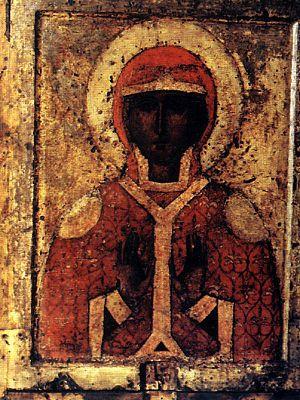
L'icône Fiodorovskaïa de la Mère de Dieu ou icône de Théodore de la Mère de Dieu ou Vierge de Kostroma est honorée par les orthodoxes comme icône miraculeuse de la Vierge Marie. Elle est conservée dans la ville de Kostroma, dans la cathédrale de l'Épiphanie-Anastasie. La légende attribue sa création à Luc l'évangéliste. Son iconographie est similaire à celle de Notre-Dame de Vladimir. Elle est aussi révérée comme l'une des icônes de la maison Romanov liée à l'élection en 1613 du fondateur de la dynastie Mikhaïl Fiodorovitch qui vécut sa jeunesse à Kostroma, relégué avec sa mère au Monastère Ipatiev.
Liste d'icônes russes anciennes créées en Russie avant et pendant la vie d'Alexandre Nevski.